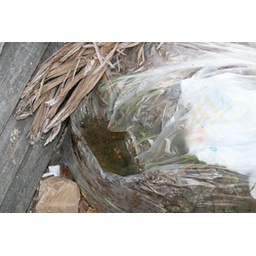
Tossed grass cutting in a garbage bag filling with rain water.